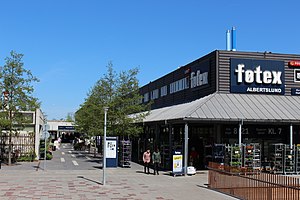
Albertslund Centrum
Supermarked i Albertslund Centrum
Albertslund Centrum ved Føtex
Albertslund Centrum er et indkøbscenter beliggende i Albertslund Kommune i direkte tilknytning til Albertslund Station. Indkøbscentret er kendetegnet ved ikke at være overdækket, i modsætning til de fleste øvrige større indkøbscentre i Storkøbenhavn.